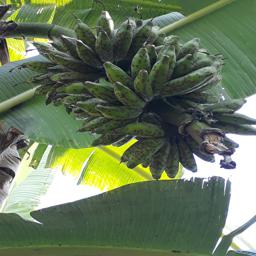
Label: BANANA FRUIT- SCARRING BEETLE